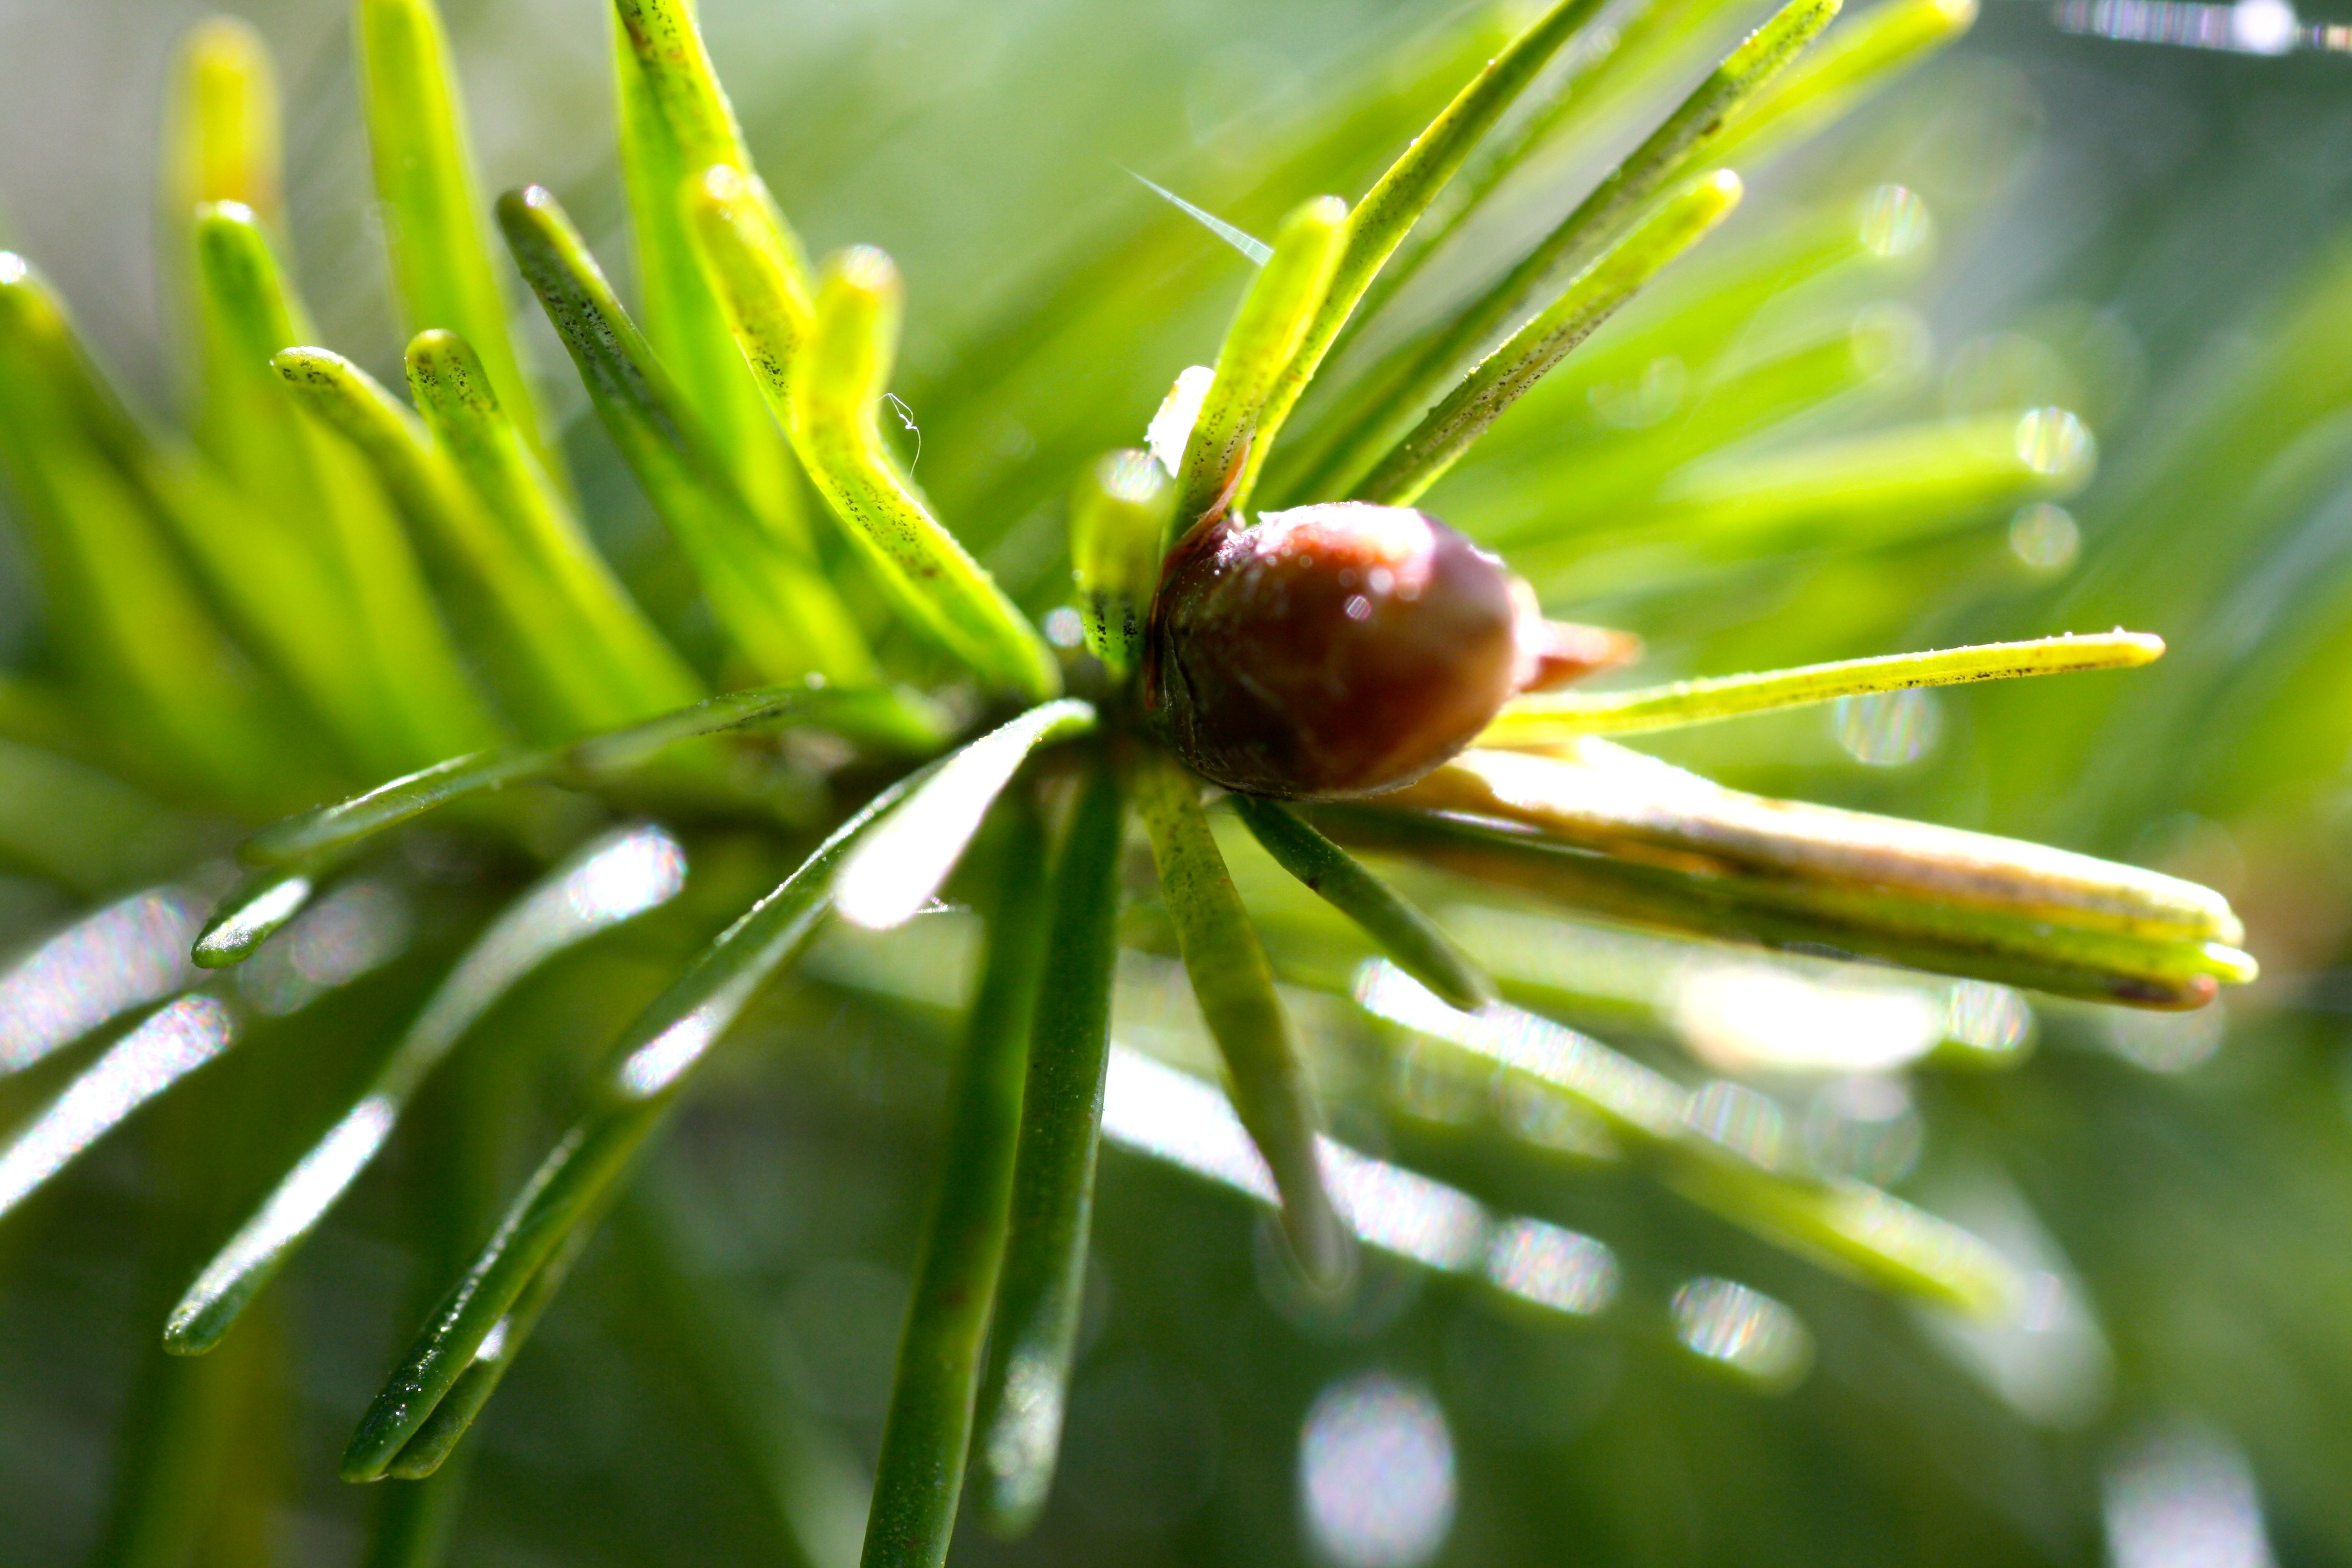
tree, nature, grass, branch, blossom, dew, plant, photography, meadow, leaf, flower, green, produce, evergreen, botany, flora, wildflower, close up, shrub, bud, macro photography, flowering plant, plant stem, woody plant, land plant, fir tree bud, young green pine needle, spring bud, spring green shoot, macro pine needle